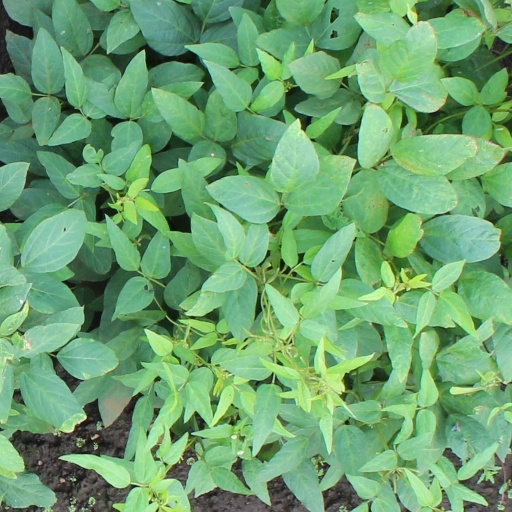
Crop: soybean